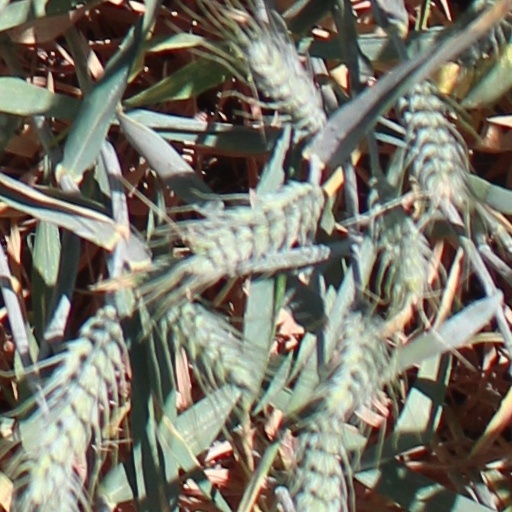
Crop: wheat